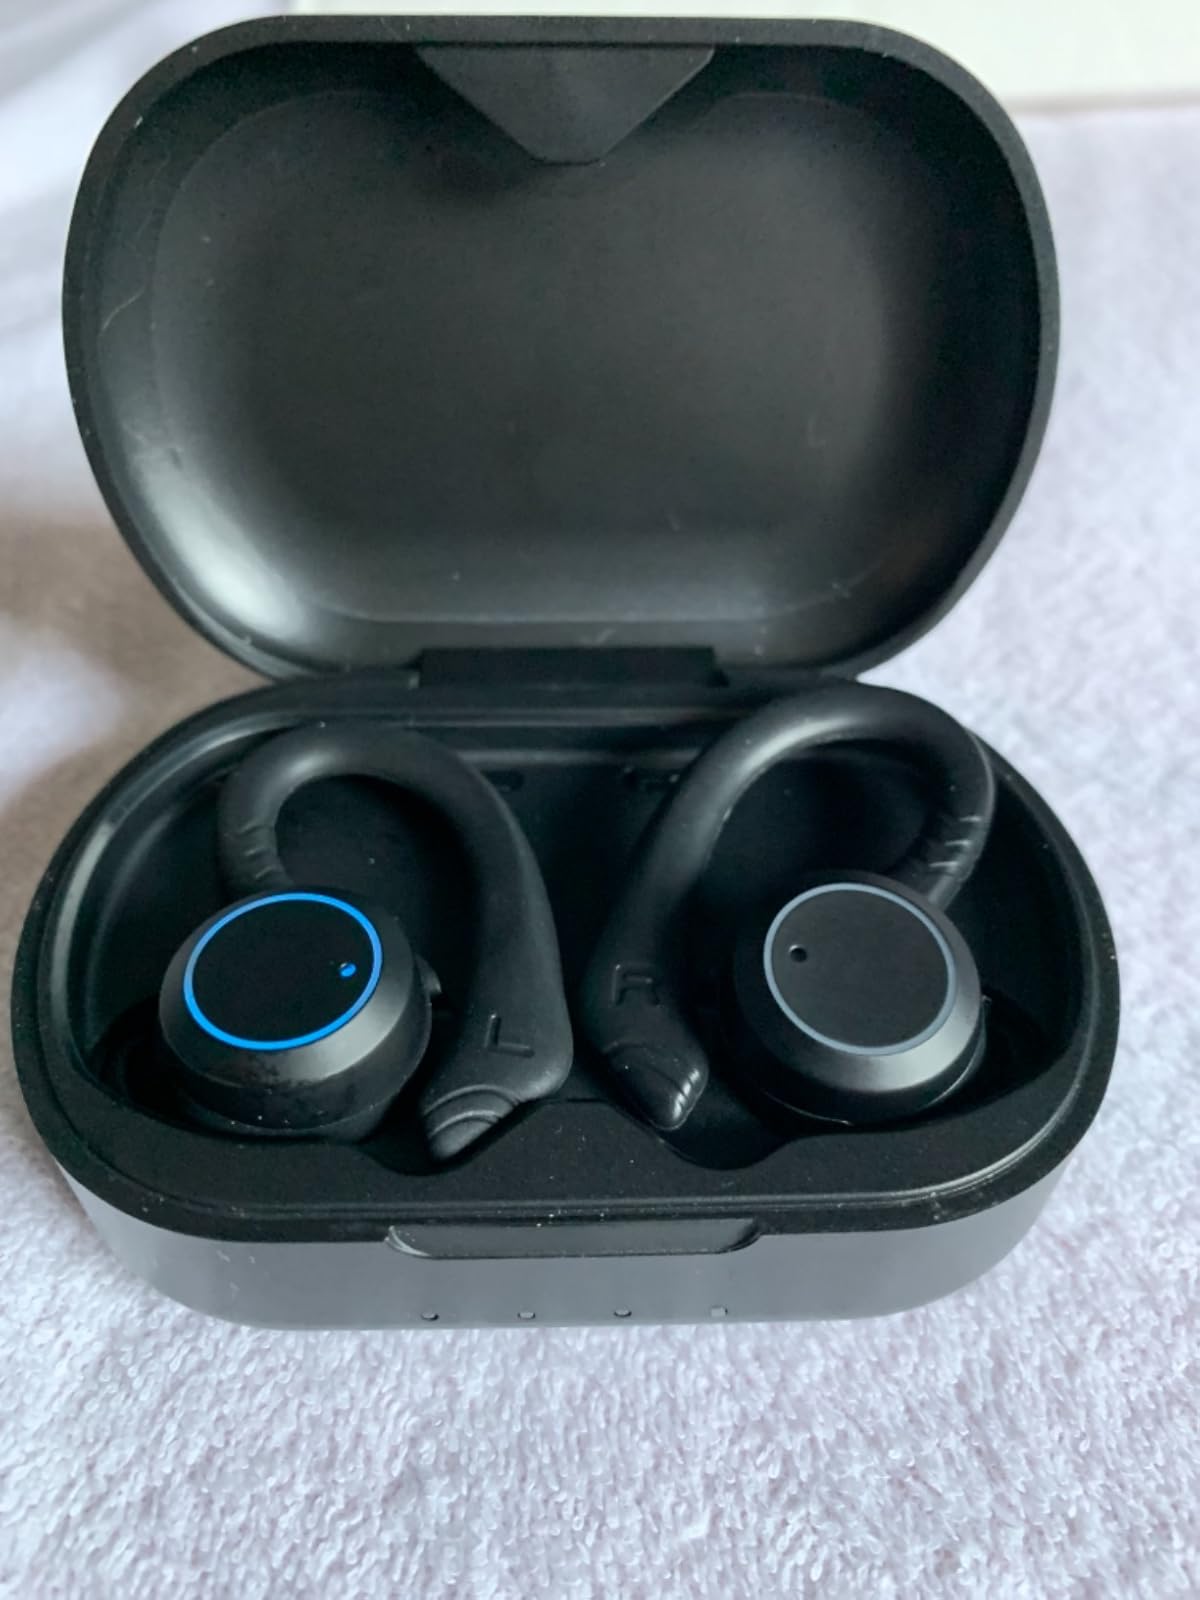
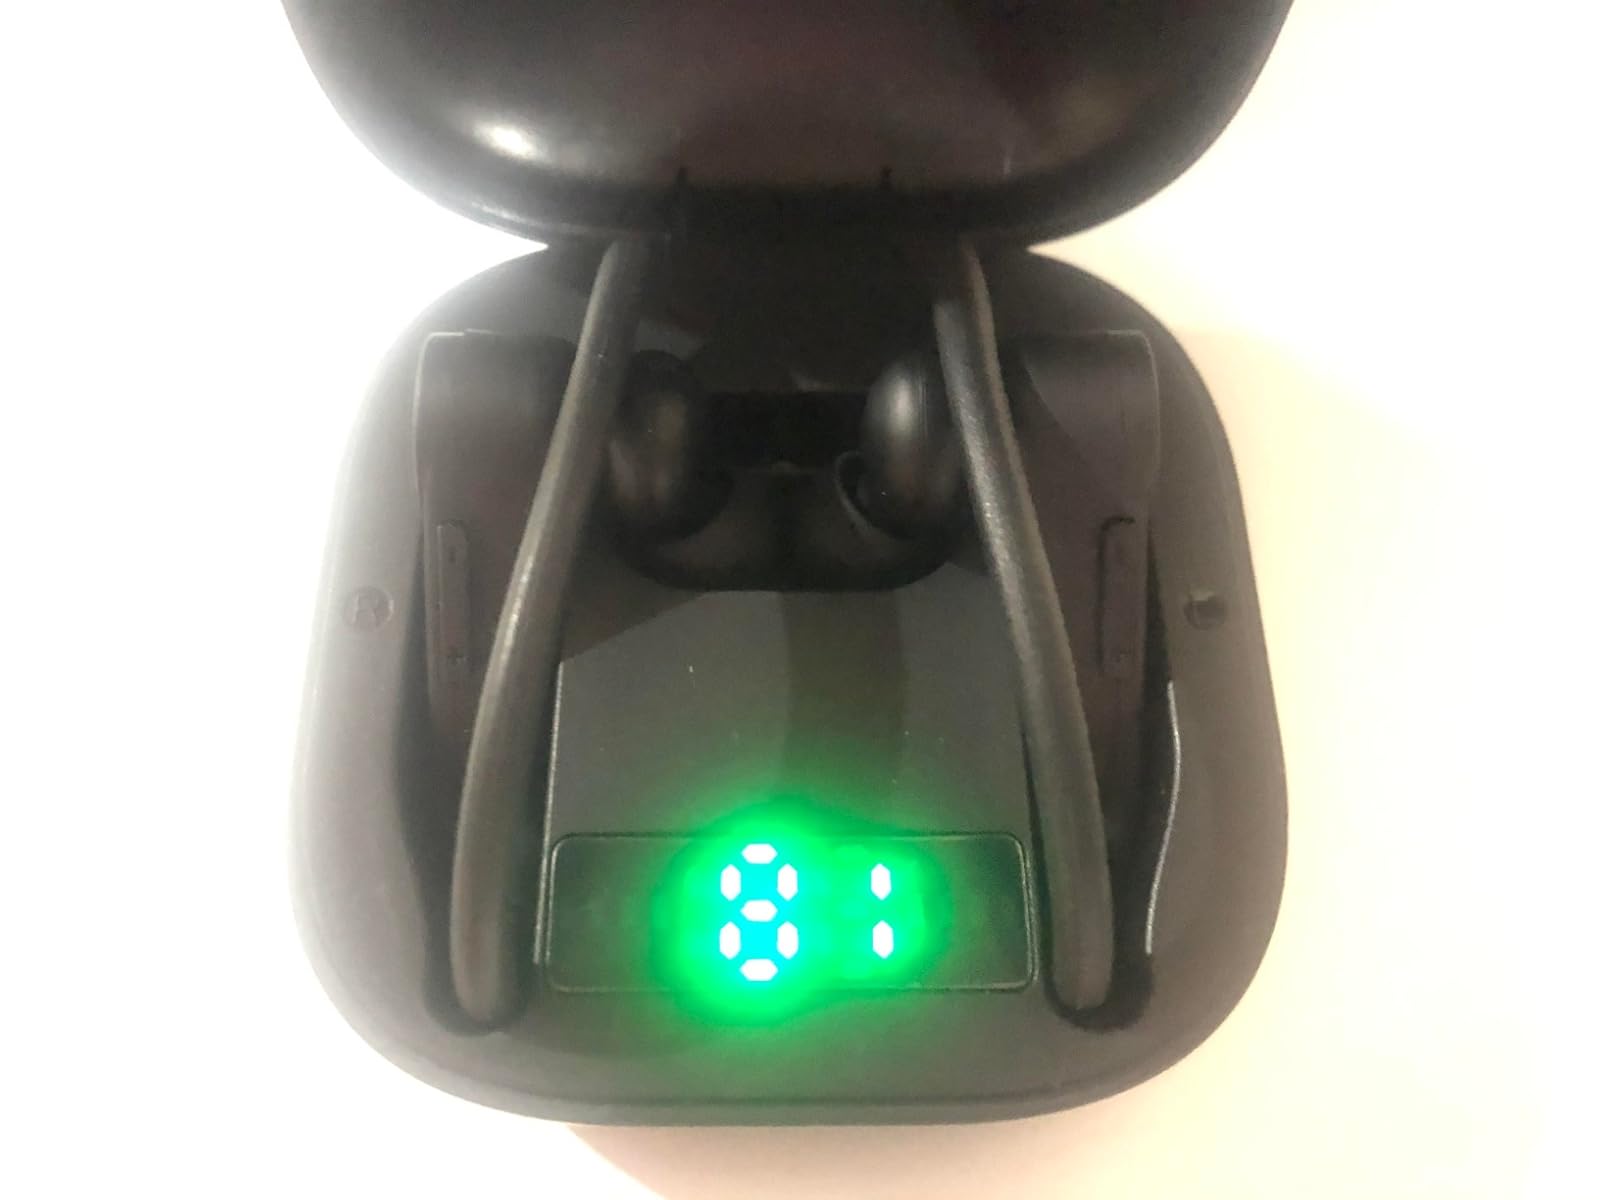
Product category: earbuds
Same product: no